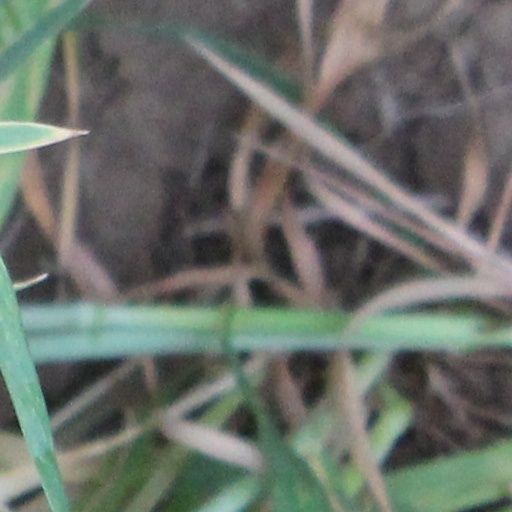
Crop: wheat